Airborne early warning and control

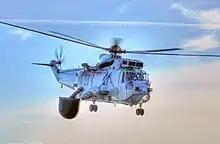
An AEW Westland Sea King helicopter of the Royal Navy

The EL/W-2085 is an airborne early warning and control (AEW&C) multi-band radar system developed by Israel Aerospace Industries (IAI) and its subsidiary Elta Systems of Israel. Its primary objective is to provide intelligence to maintain air superiority and conduct surveillance. The system is currently in service with Israel, Italy, and Singapore. Instead of using a rotodome, a moving radar was found on some AEW&C aircraft, and the EL/W-2085 used an active electronically scanned array (AESA) – an active phased array radar. This radar consists of an array of transmit/receive (T/R) modules that allow a beam to be electronically steered, making a physically rotating rotodome unnecessary.